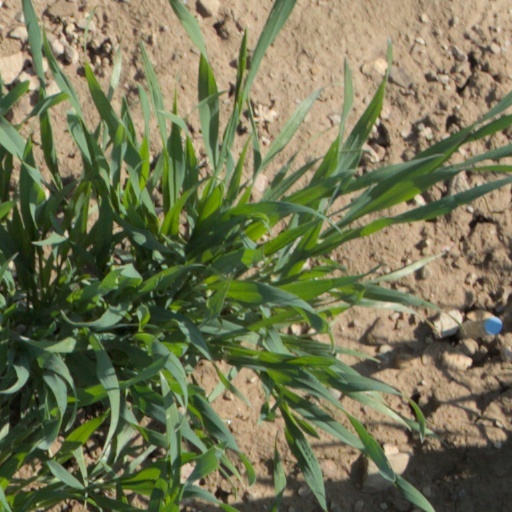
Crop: wheat